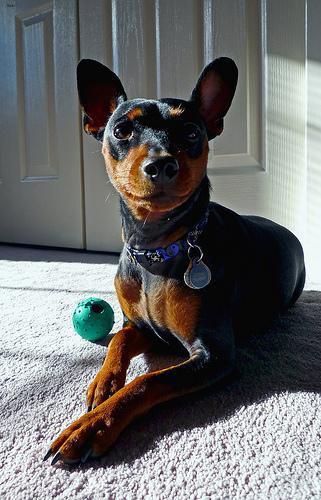
miniature pinscher